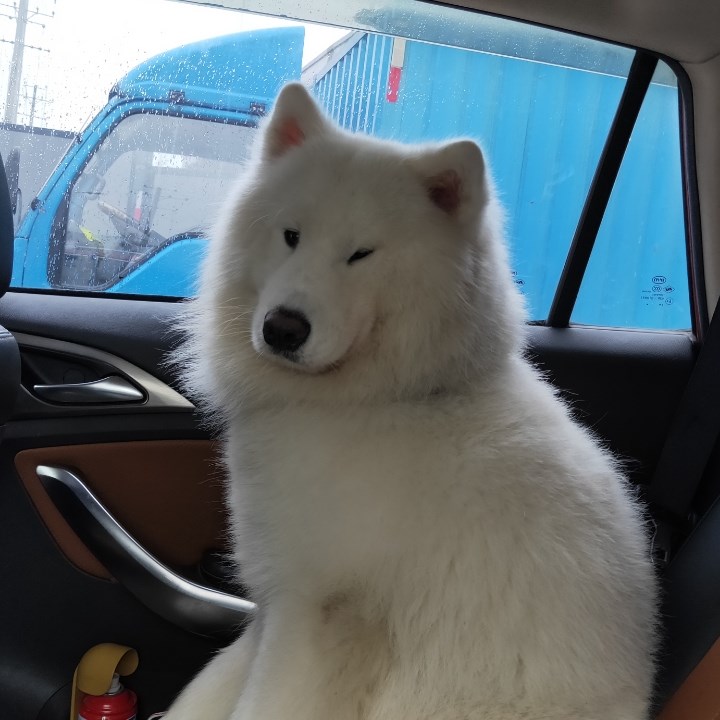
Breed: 2192-n000088-Samoyed